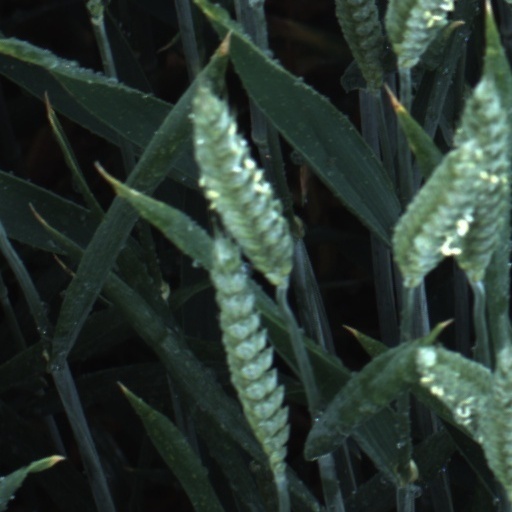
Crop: wheat